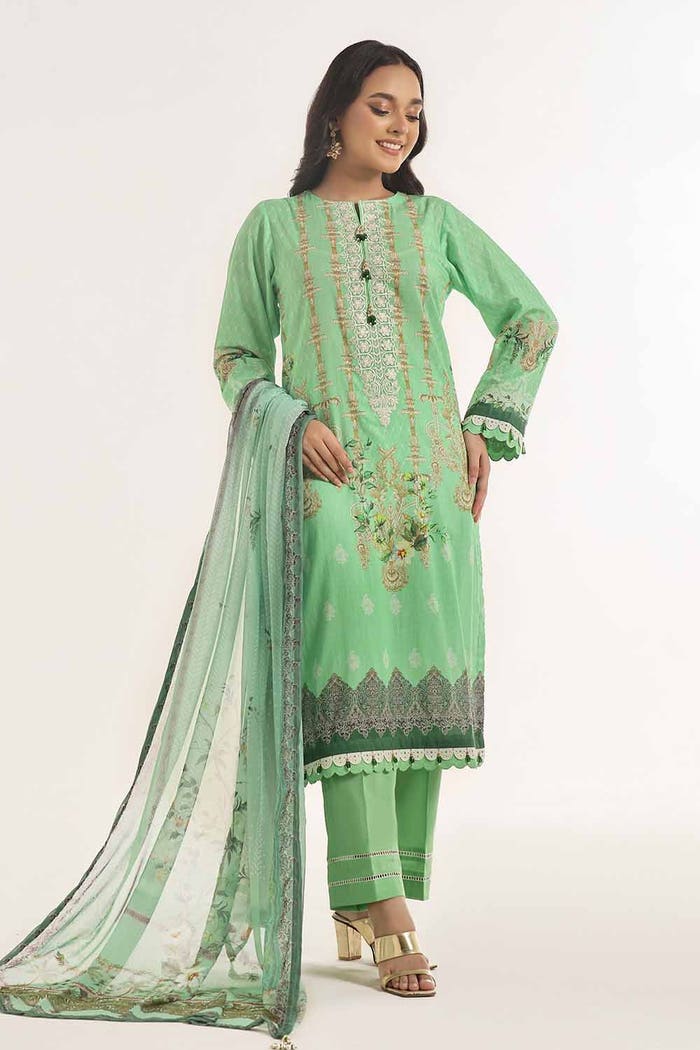
green embroidered cotton suit